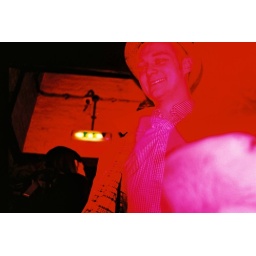
rude boy riot in red